Al-Baggara

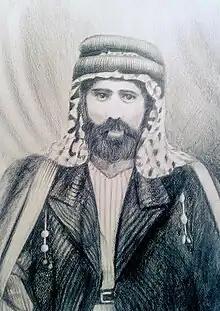
Ayyash Al-Haj

Fadel Aboud Al-Hassan or Haj Fadel Al-Aboud, a Syrian leader and head of the Haj Fadel Government in eastern Syria after the Ottomans left the region in 1918.